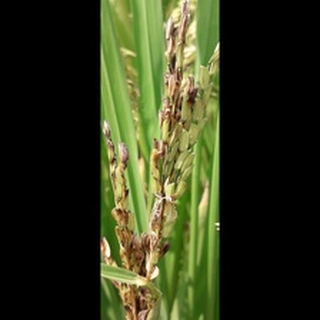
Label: diseased_rice